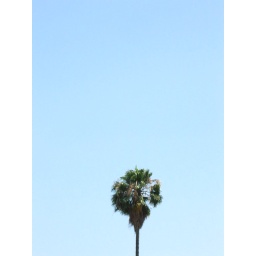
the bits of sky near my door